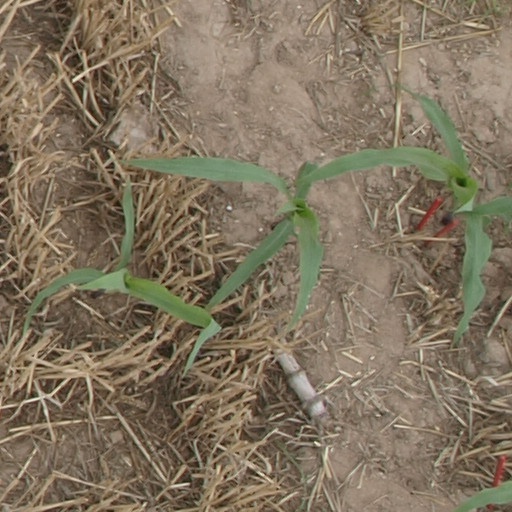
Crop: maize; corn